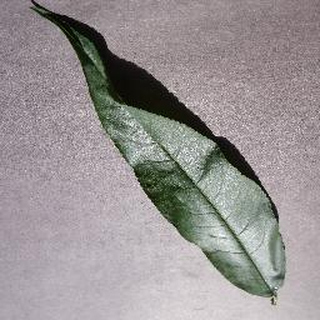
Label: healthy_peach